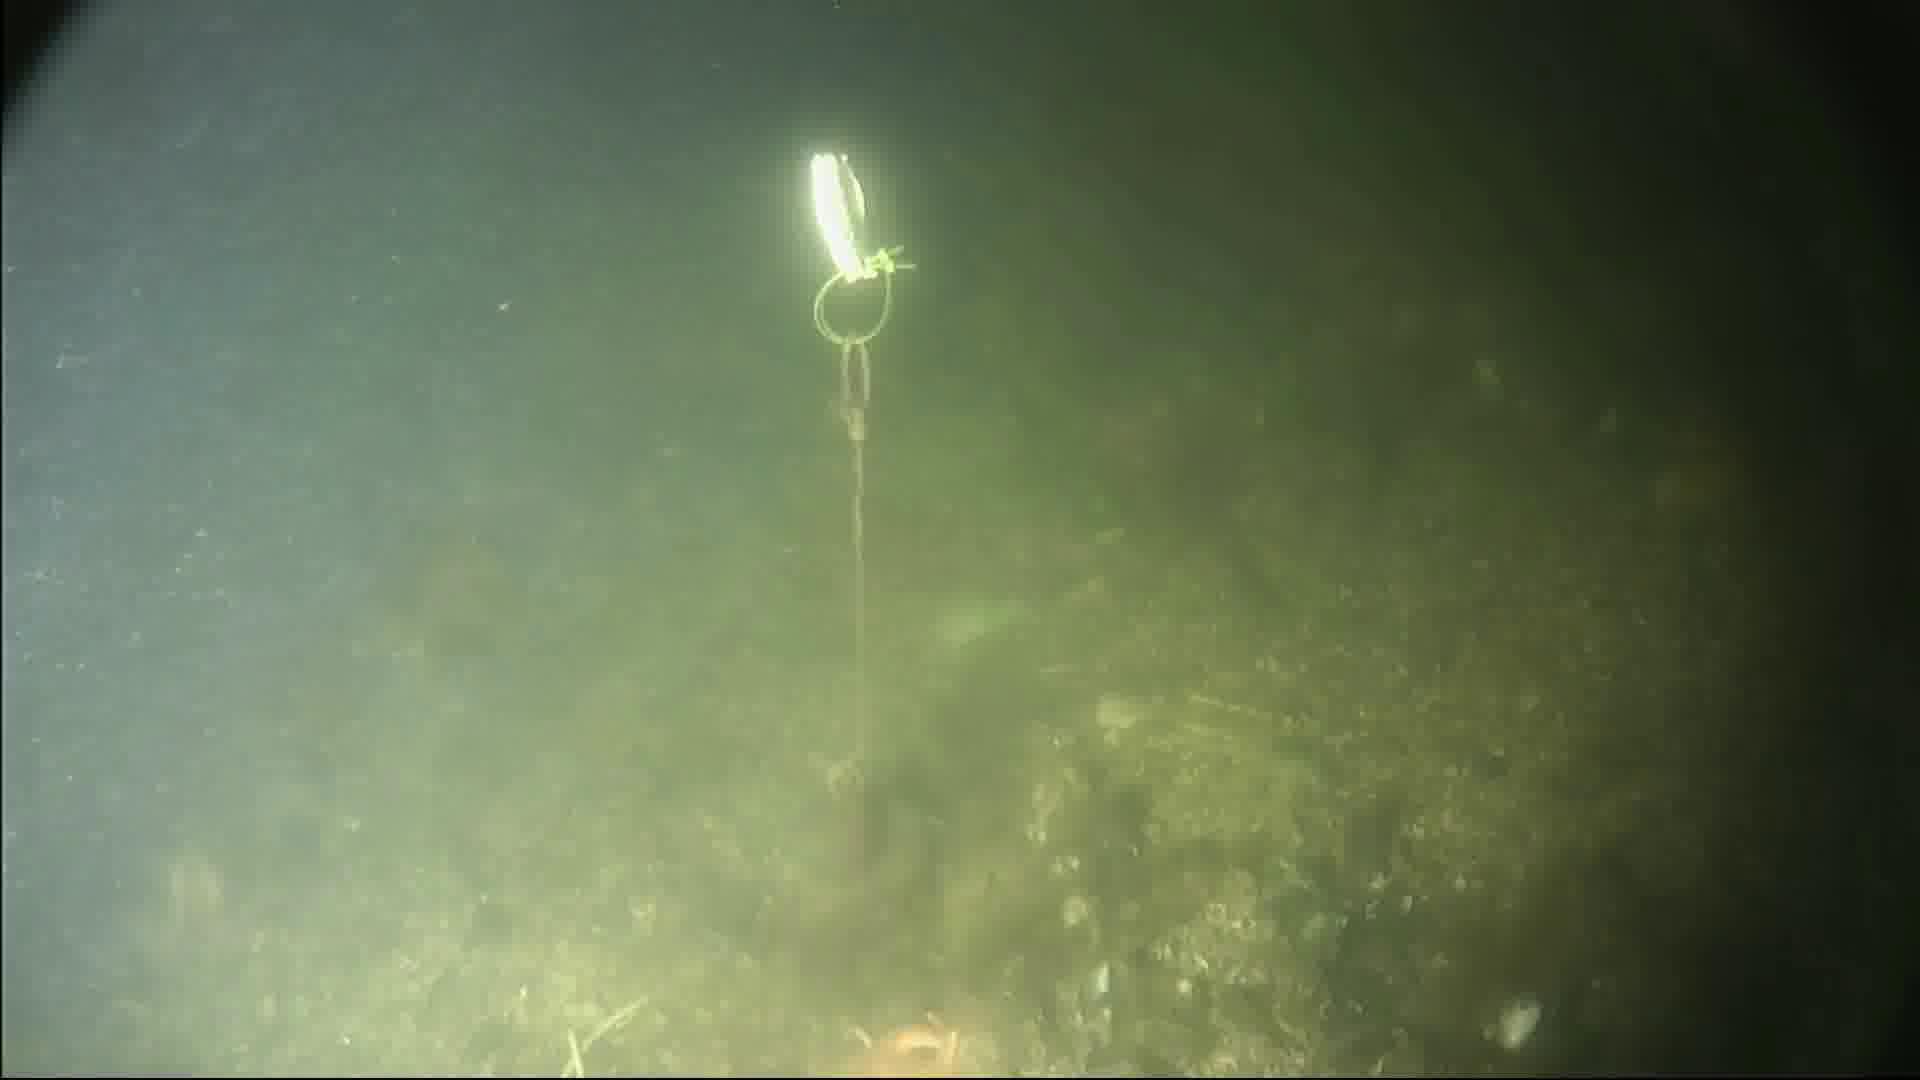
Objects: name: starfish
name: crab